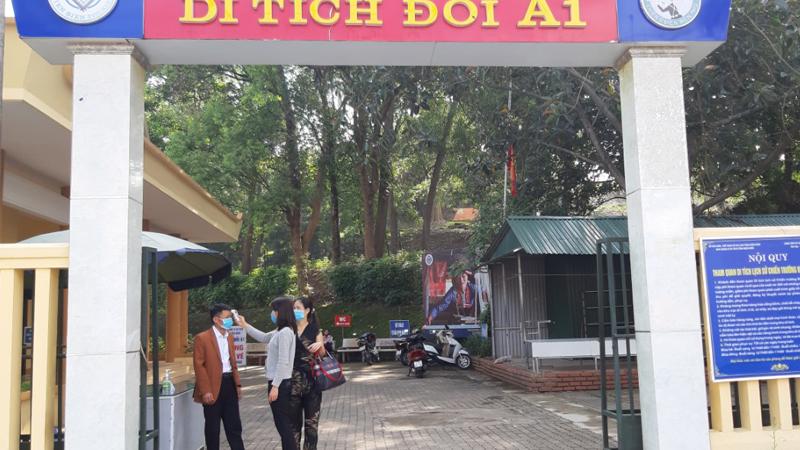
có ba người đang đứng ở khu vực cổng khu di tích